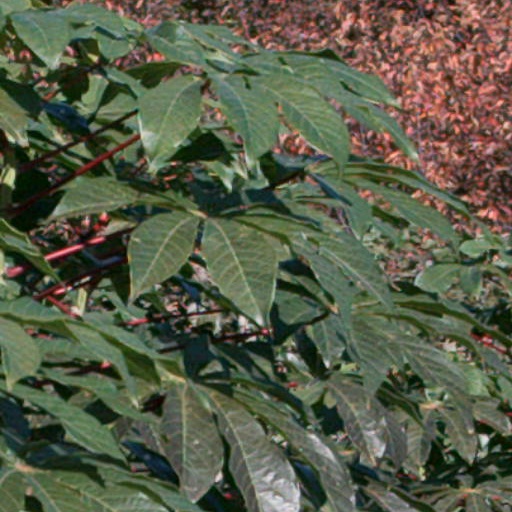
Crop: cassava